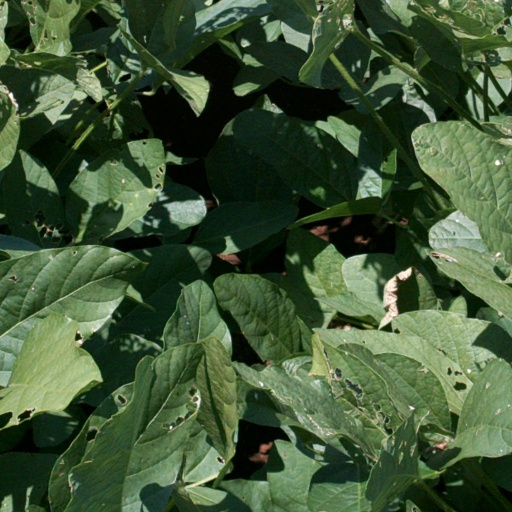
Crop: soybean